Nikolai Makarov (general)

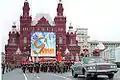
Makarov (in the car) leading the 9 May 2001 Victory Day parade

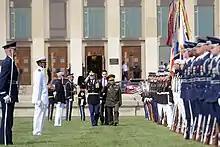
Makarov with an honor guard at The Pentagon

In the mid-1990s he served as the chief of staff and first deputy commander of the 11th Guards Army in Kaliningrad Oblast before being reassigned to the Volga-Ural Military District and serving in the same type of post. In 1996 Makarov became the commander of the 2nd Guards Tank Army. Starting from January 1998, Makarov was the commander of the Ground and Coastal Forces of the Russian Navy's Baltic Fleet, the only formation of this kind in the armed forces at the time. He was tasked with reorganizing the former 11th Guards Army into the Ground and Coastal Forces of the Baltic Fleet and successfully carried it out. While he was at that post Makarov also took part in the "Zapad 1999" war game in the summer of that year, where he was with the Russian Minister of Defense, Marshal Igor Sergeyev.